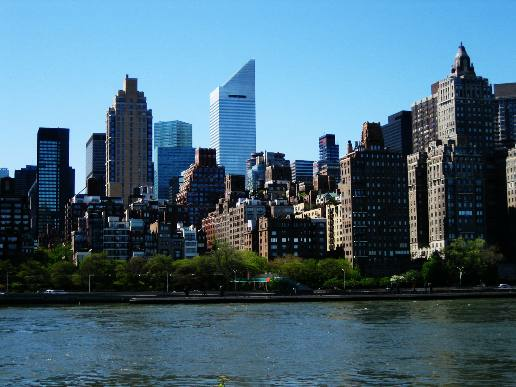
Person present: No